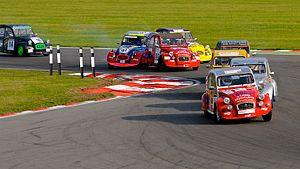
La Citroën 2 CV — familièrement appelée Deuche, Deudeuche ou encore Deux pattes en référence à son moteur bicylindre — est une voiture populaire française produite par Citroën entre le 7 octobre 1948 et le 27 juillet 1990. Avec un peu plus de 5,1 millions d'exemplaires, elle fait partie des dix voitures françaises les plus vendues de l'histoire.